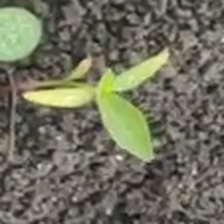
Weed species: Digitaria_SP_(Digitaria Sanguinalis )